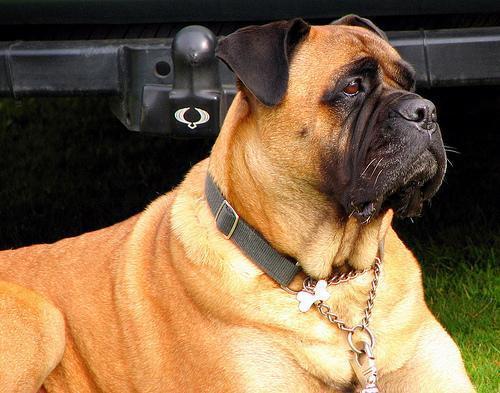
bull_mastiff